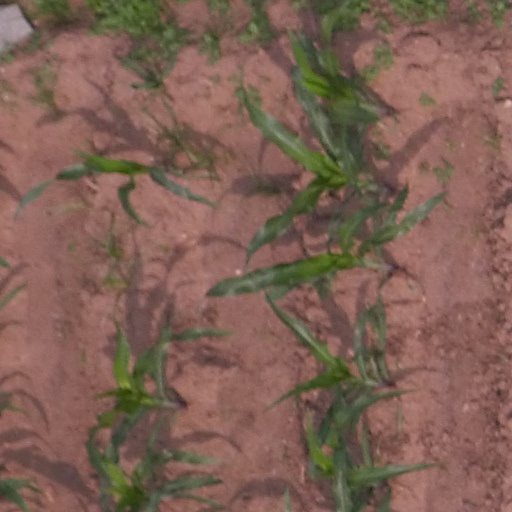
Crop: maize; corn